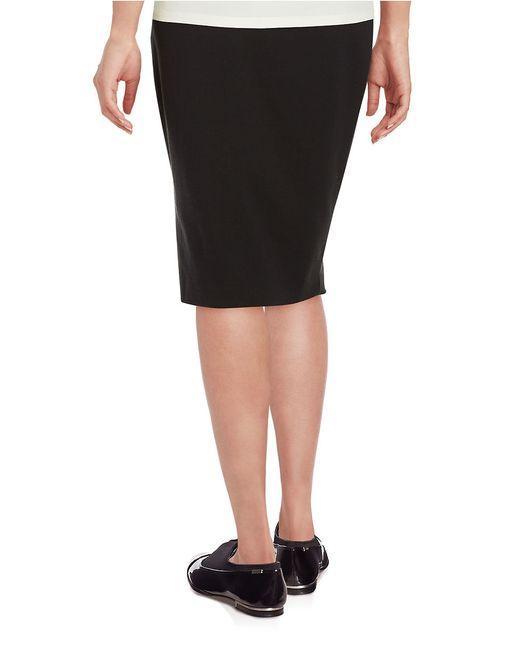
Schwarzer knielanger formeller elastischer Rock